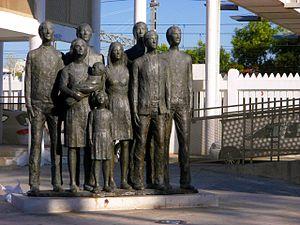
Les attentats qui ont touché Madrid le jeudi 11 mars 2004 ont été l'acte terroriste le plus meurtrier en Europe depuis 1988. Plusieurs explosions de bombes, posées par des islamistes radicaux, se sont produites dans des cercanías à Madrid le matin du 11 mars 2004, exactement deux années et demie après les attentats du 11 septembre 2001 soit 911 jours.